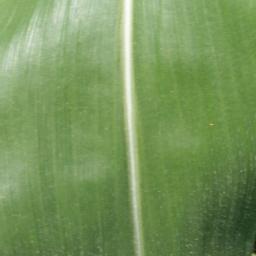
Label: Corn___healthy